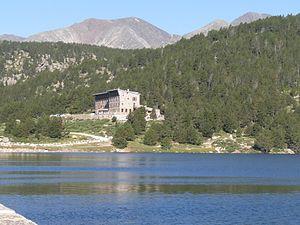
Lac des Bouillouses vu du barrage (hôtel Bones Hores et pic Carlit à l'extrême droite), Pyrénées-Orientales, France
Le lac des Bouillouses est un lac artificiel d'une superficie de 149 ha des Pyrénées, en Haut-Conflent, dans les Pyrénées-Orientales.